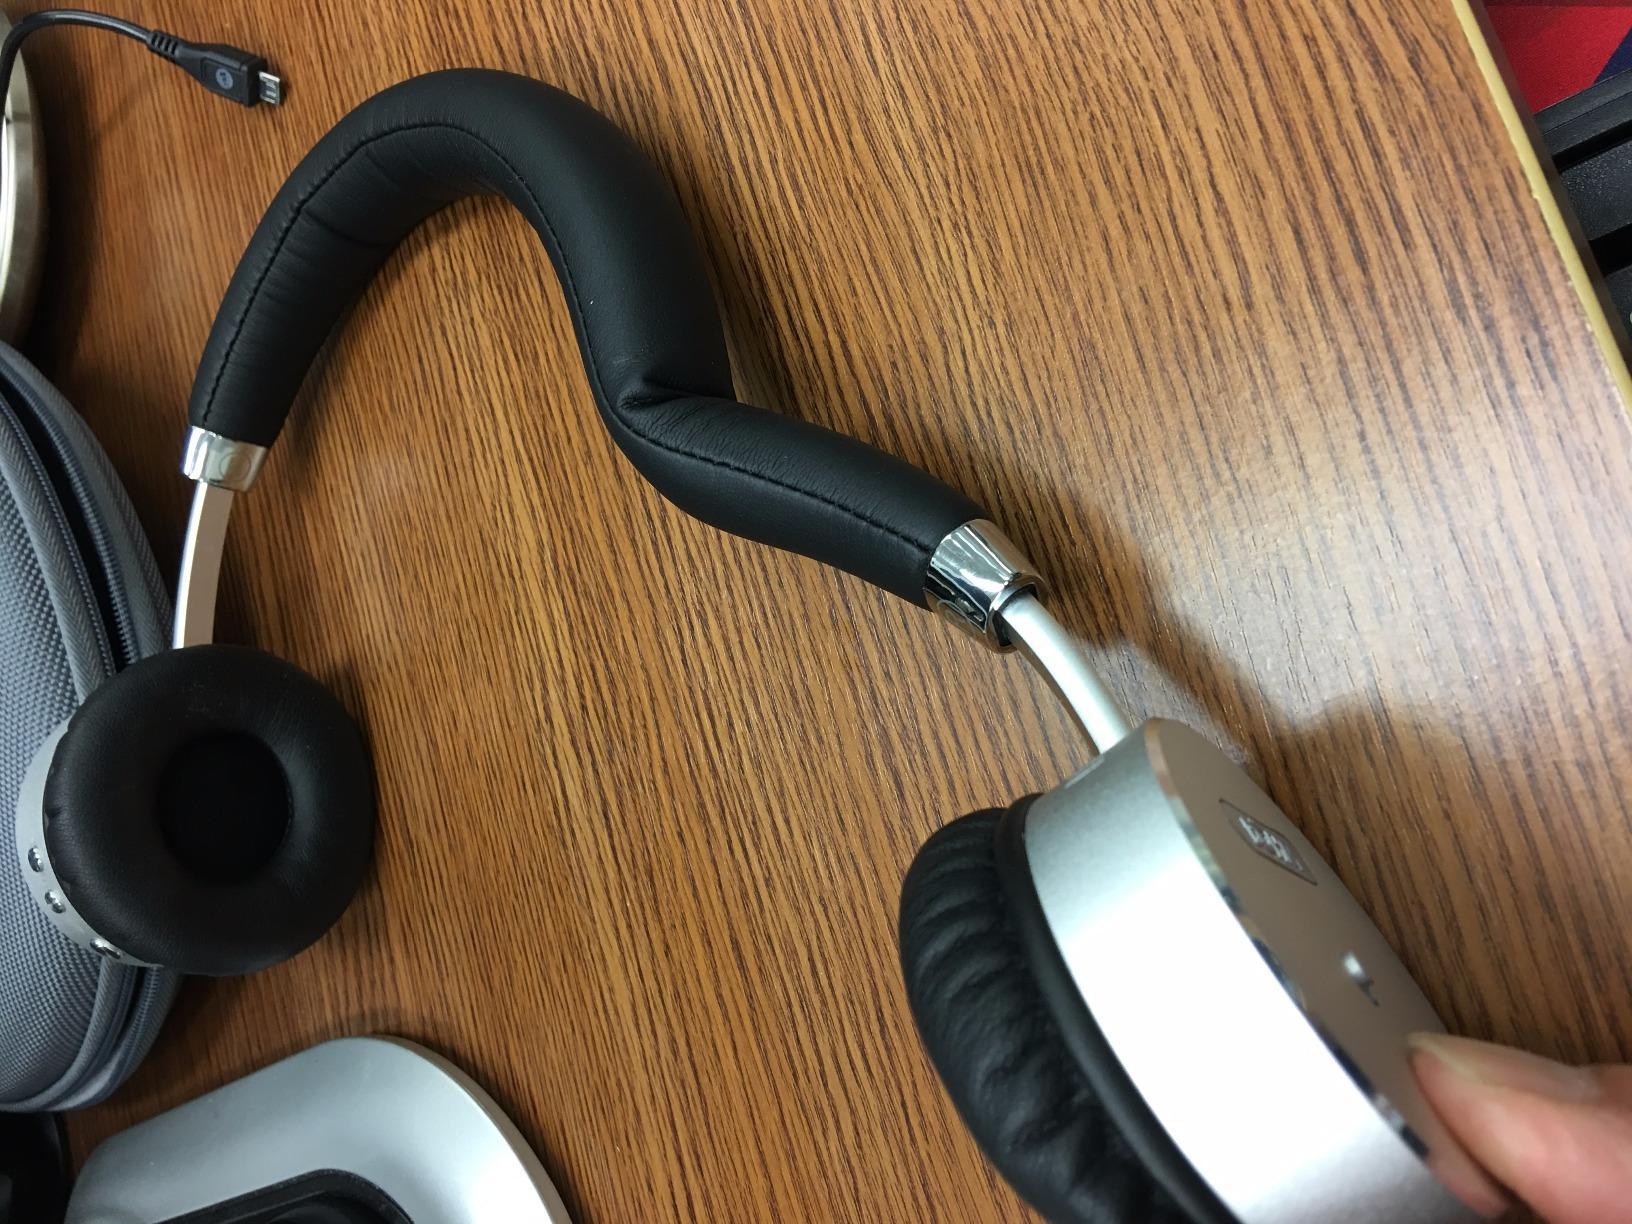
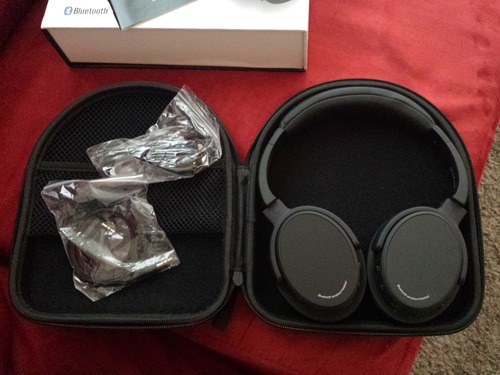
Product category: headphones
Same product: no